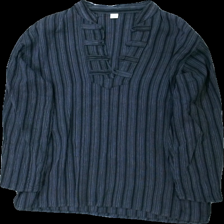
View: front
Type: Top
Category: Men
Brand: Not in the list
Colors: Black, Grey
Material: 100% bomull
Pattern: Striped
Cut: V-collar
Size: S
Season: All
Price range: <50
Recommended usage: Reuse
Description: randig tunn tröja
Comment: saknas snörrre